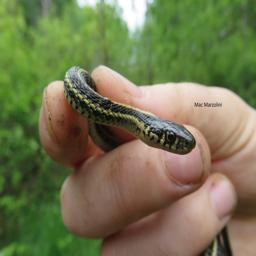
Animal: snakes